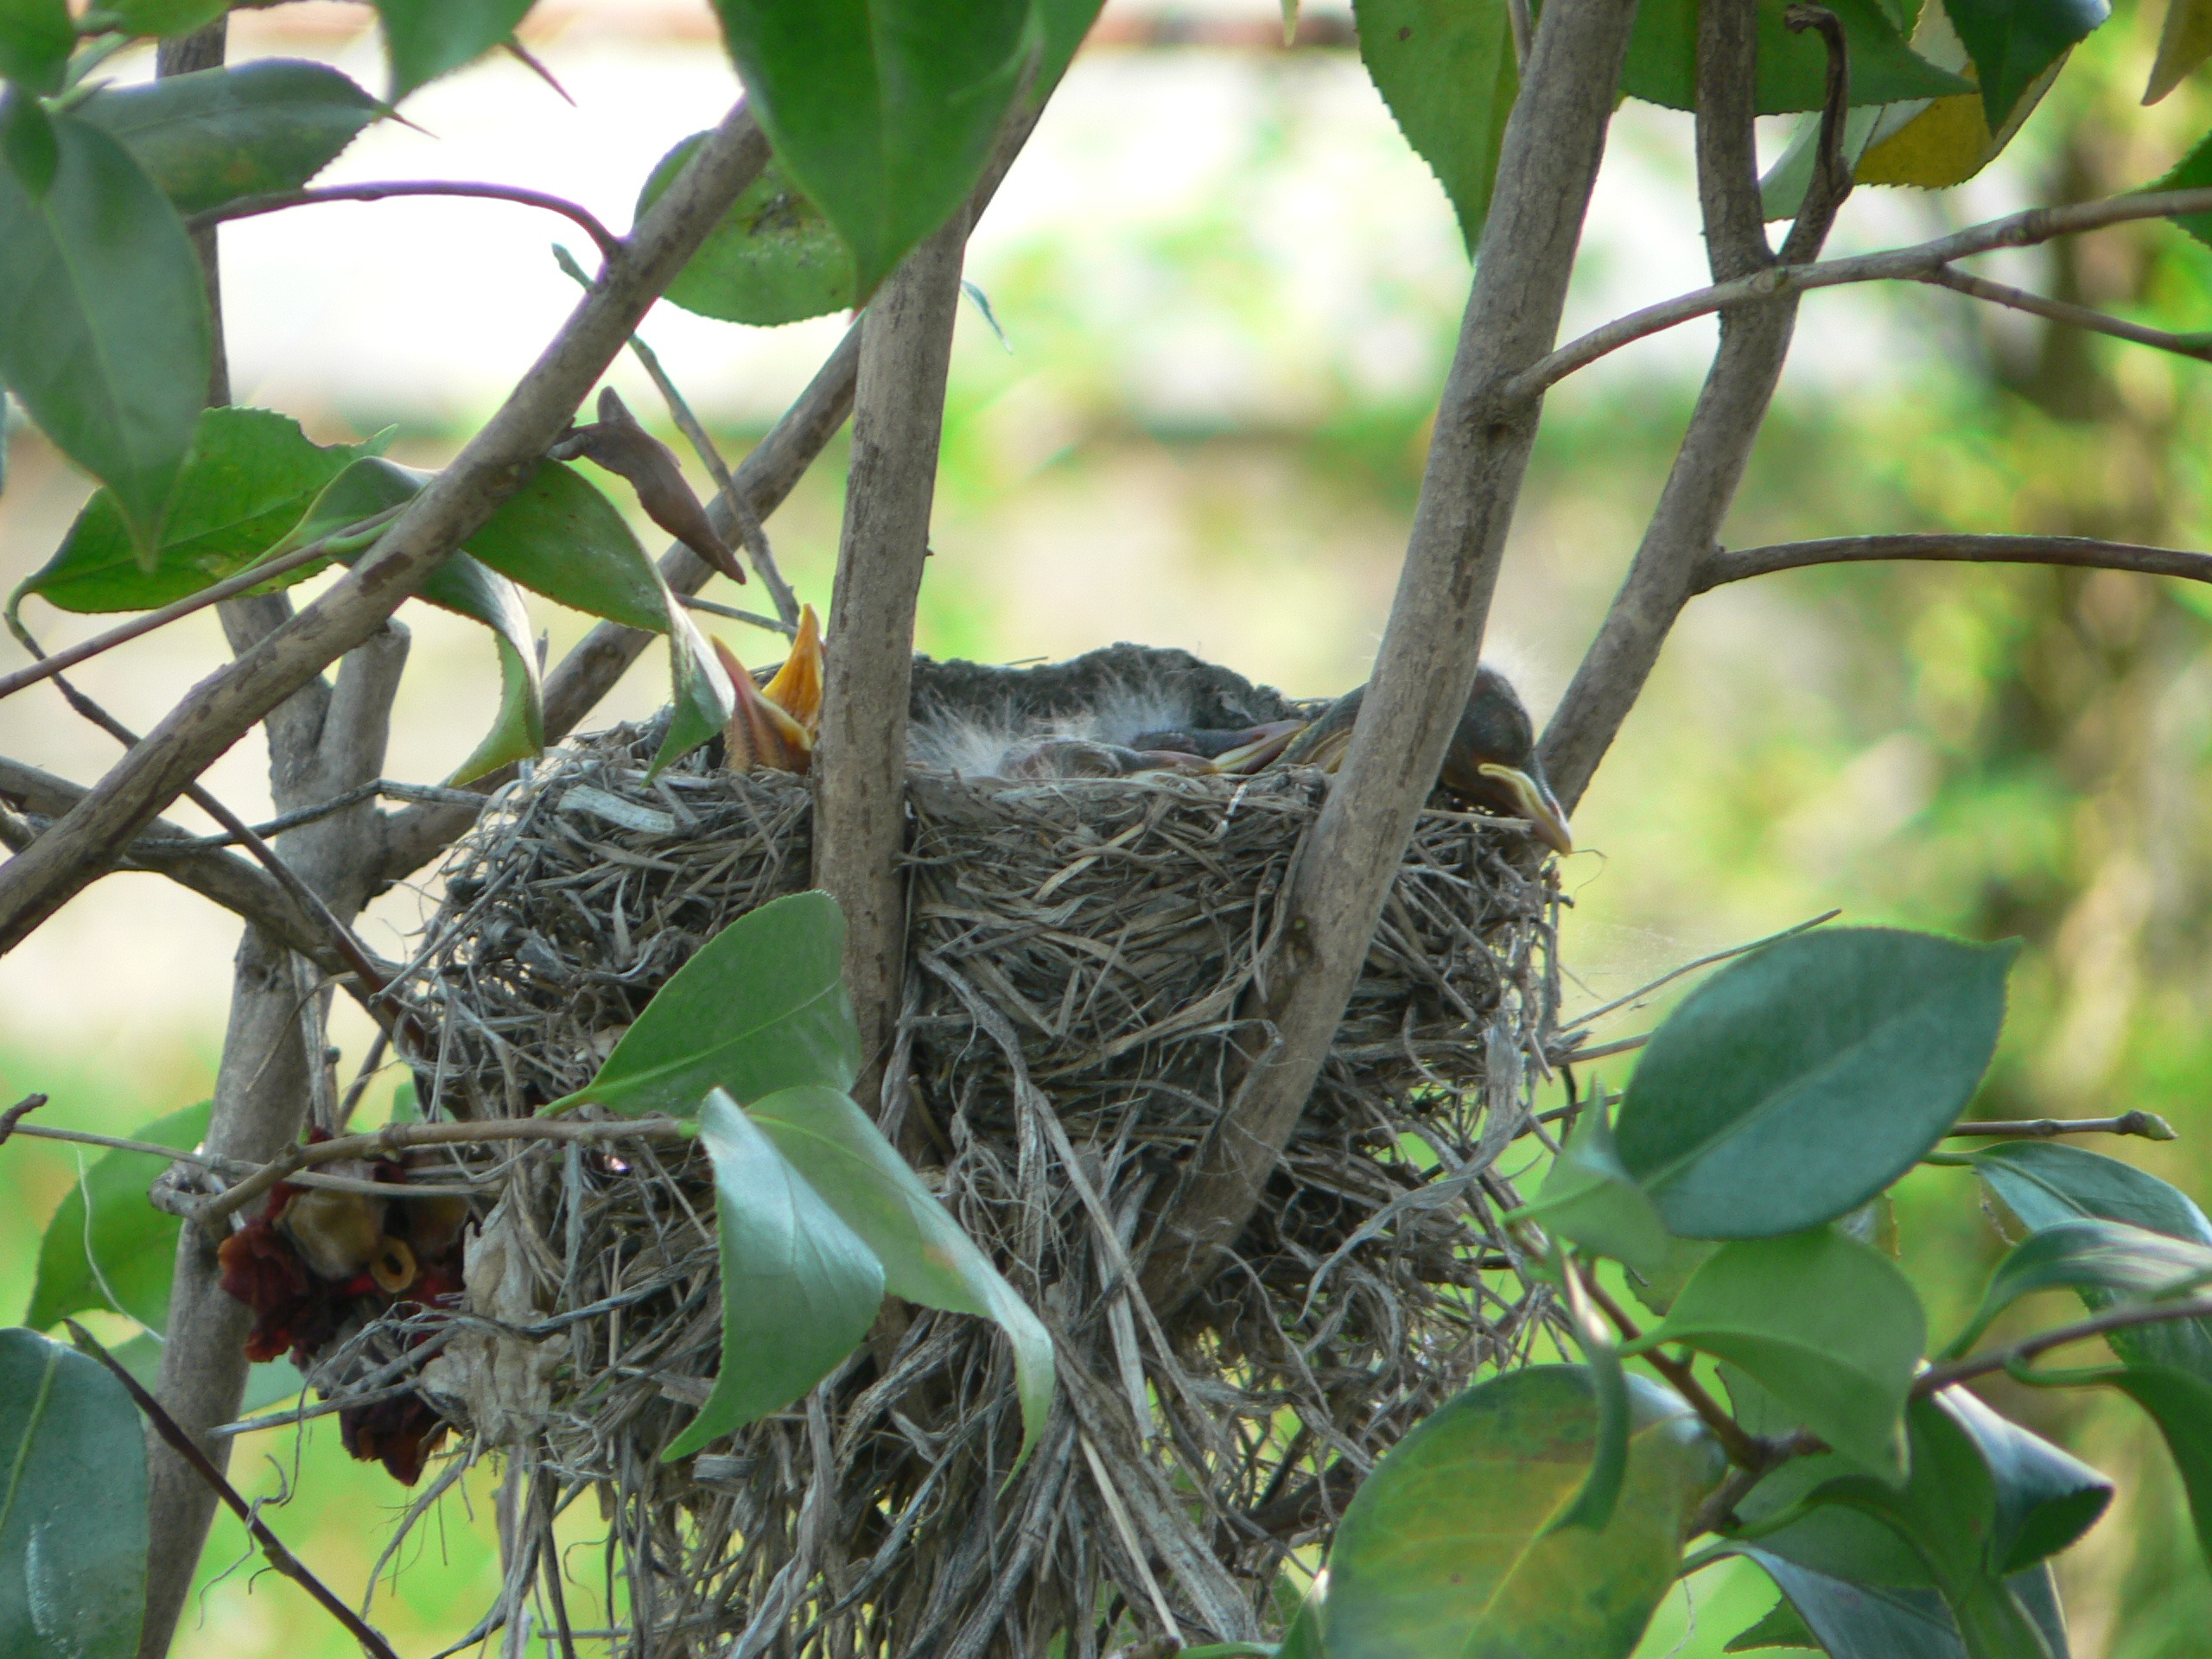
nature, branch, bird, wildlife, jungle, robin, fauna, birds, bird nest, vertebrate, nest, bird's nest, hatched, baby robins, perching bird, robin's nest